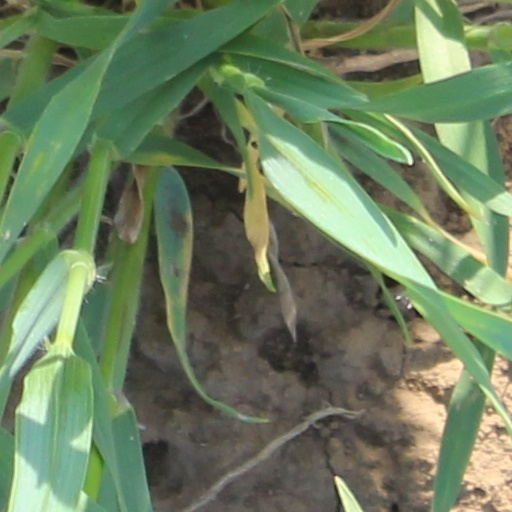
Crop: wheat